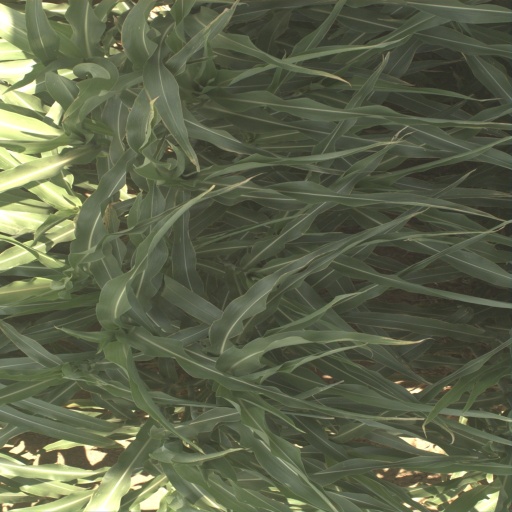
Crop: sorghum